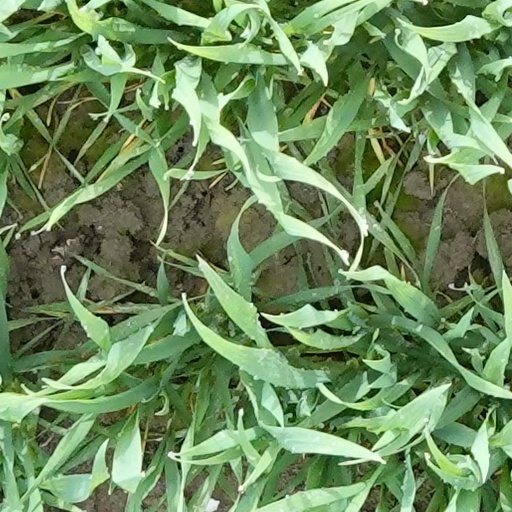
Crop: wheat